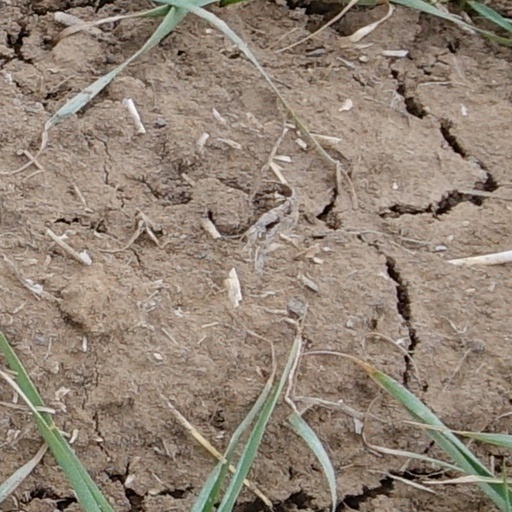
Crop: wheat